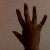
The image shows a hand gesture representing the number 5 in Indian Sign Language.